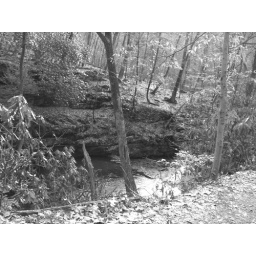
another messing around with black and white